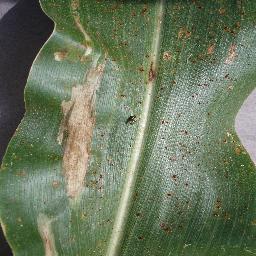
Label: Corn___Northern_Leaf_Blight